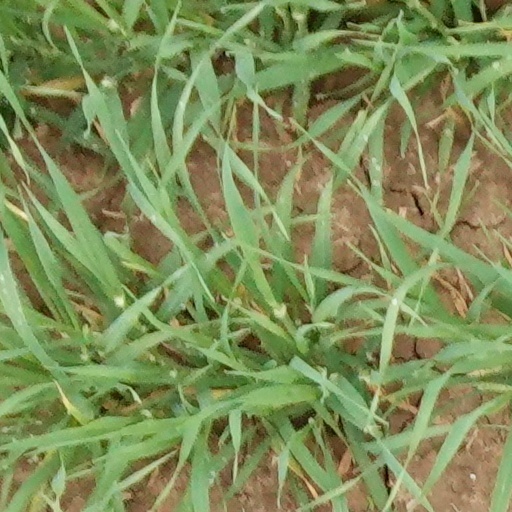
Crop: wheat